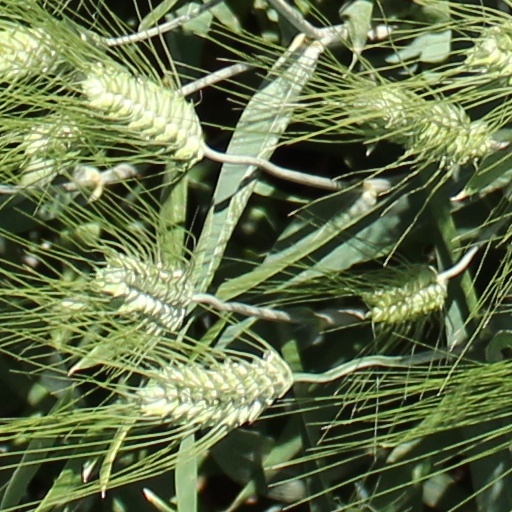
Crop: wheat